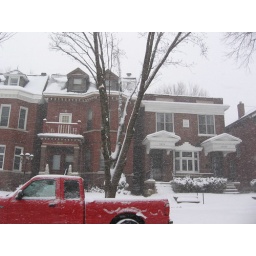
red pickup truck in the snow